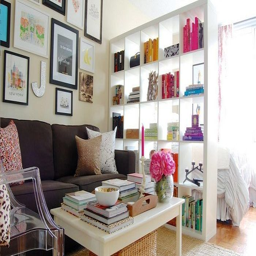
separate guest room is possible thanks to the partition .